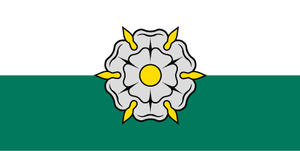
Tukums est un novads de Lettonie, situé dans la région de Zemgale. En 2009, sa population est de 33 608 habitants.